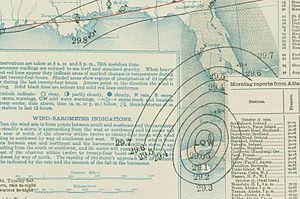
L’ouragan de Cuba de 1910, connu comme l’ouragan des cinq jours, est un cyclone tropical qui a frappé Cuba et la Floride aux États-Unis en octobre 1910. Il a pris naissance dans la mer des Caraïbes le 9 octobre et s'est intensifié en se dirigeant vers le nord pour devenir un ouragan le 12. Après avoir touché la point nord-ouest de Cuba, il a atteint son maximum d'intensité à la catégorie 4 de l'échelle de Saffir-Simpson le 16 octobre. L'ouragan a ensuite fait une cercle complet en sens anti-horaire autour de cette pointe pour revenir frapper à nouveau l'île. Le système s'est ensuite dirigé vers la Floride et qu'il a touché près de Cap Romano avant de traverser l'État. Ressorti sur l'Atlantique, il a longé la côte un certain temps.